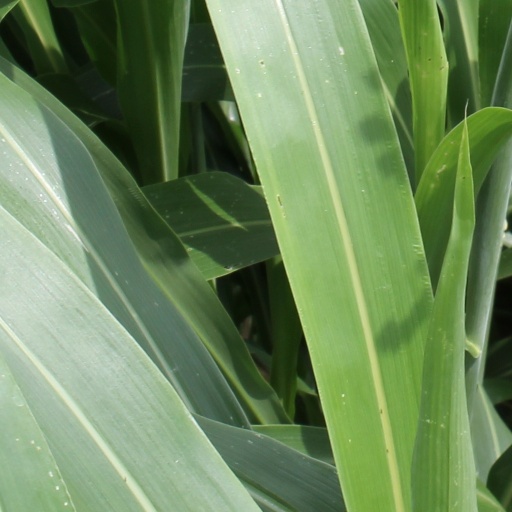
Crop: sorghum